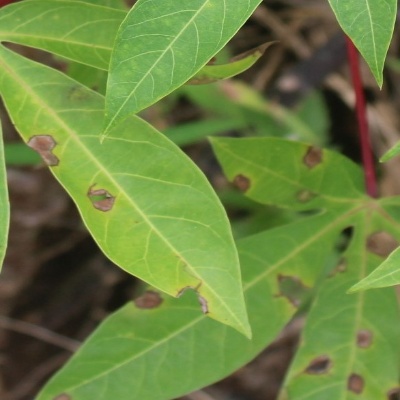
Crop: Cassava
Condition: brown spot